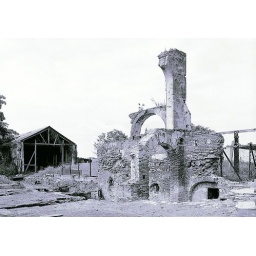
46-View looking N at mill wall ruins with open end of purging house in background